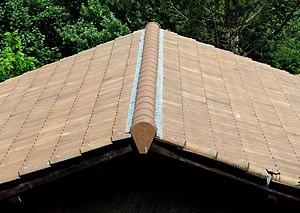
Jars.